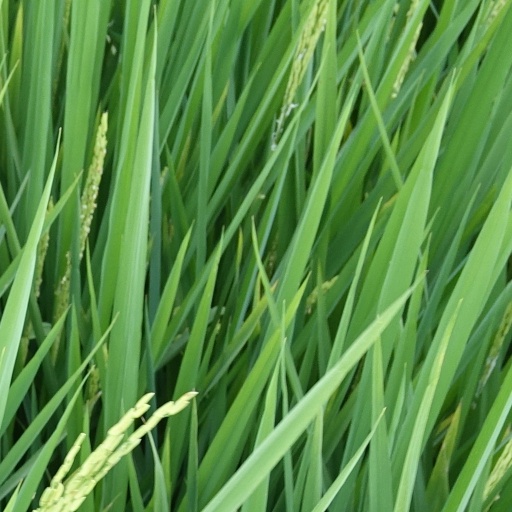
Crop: rice